Blue Apple Theatre

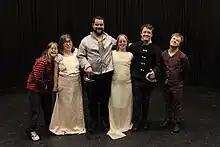

In 2012, Blue Apple received Arts Council England funding for its Core actors to tour a production of Hamlet to theatres across the South of England, playing at illustrious venues like the Minack Theatre in Cornwall and the Rose Theatre, Kingston. The production received positive reviews in The Stage and the Hampshire Chronicle. Blue Apple's Hamlet was performed to over 3,500 people in all and scenes were performed by Tommy Jessop, and Lawrie Morris in the cabinet office in 2012 and by Tommy Jessop and Katy Francis on stage at Shakespeare's Globe Theatre's Sam Wanamaker Playhouse in 2016. The other actors were Anna Brisbane, Ros Davies, James Elsworthy, Katy Francis and Lawrie Morris.